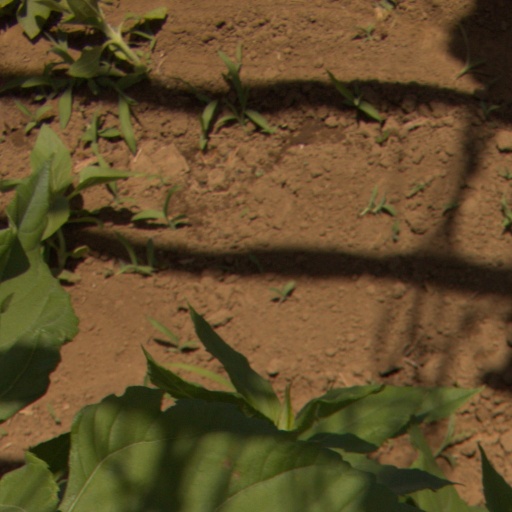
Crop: Jerusalem artichoke